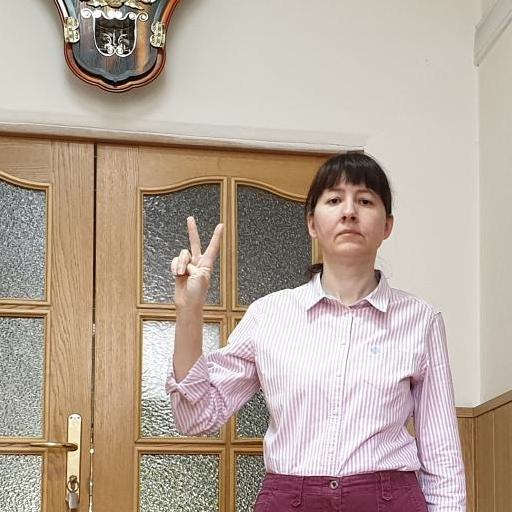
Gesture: peace